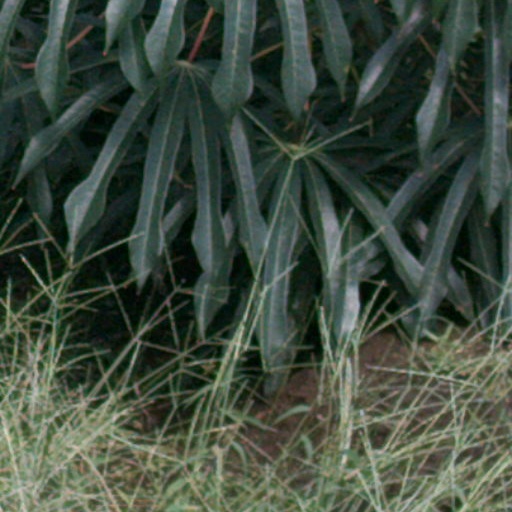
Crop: cassava